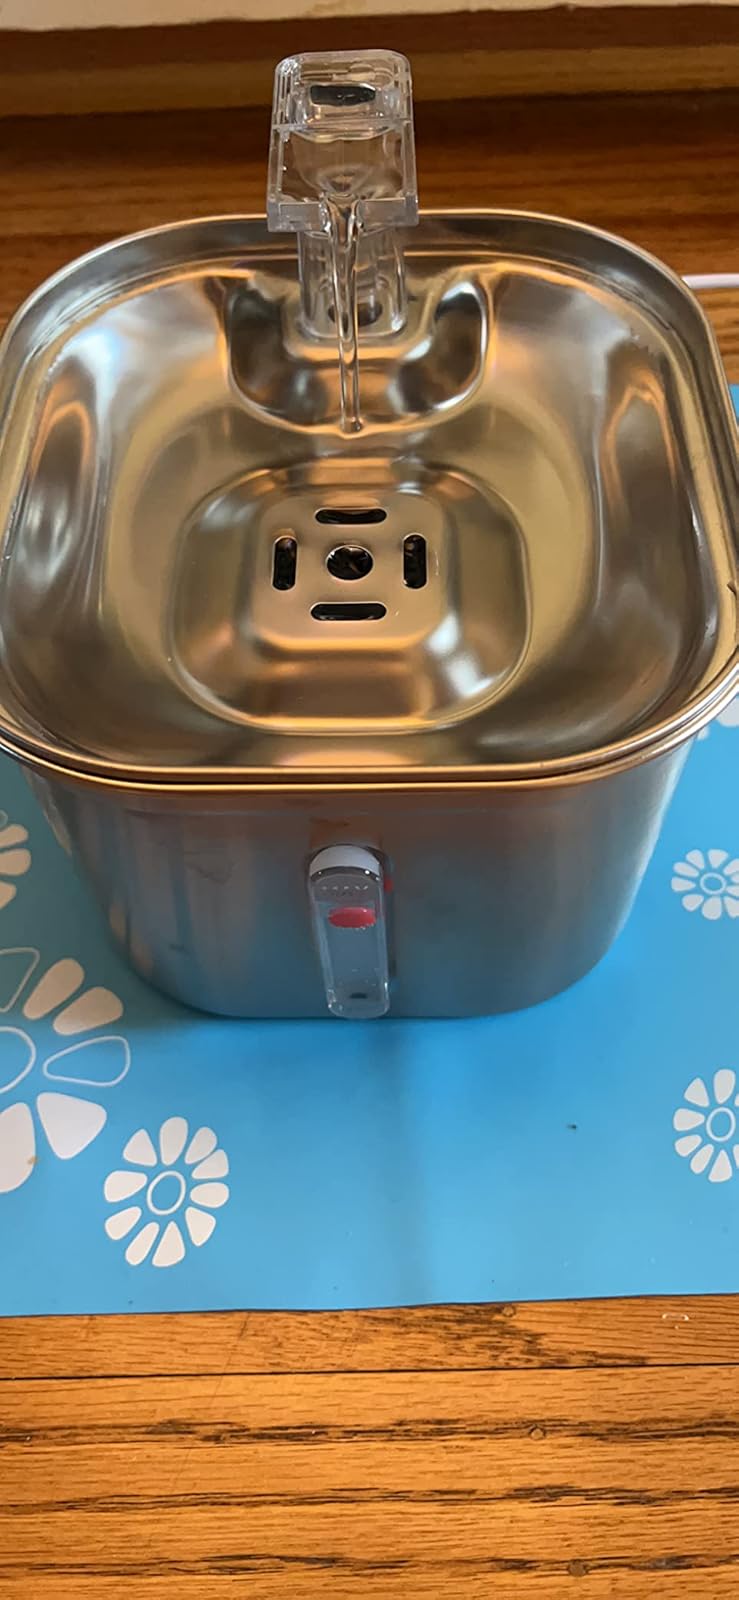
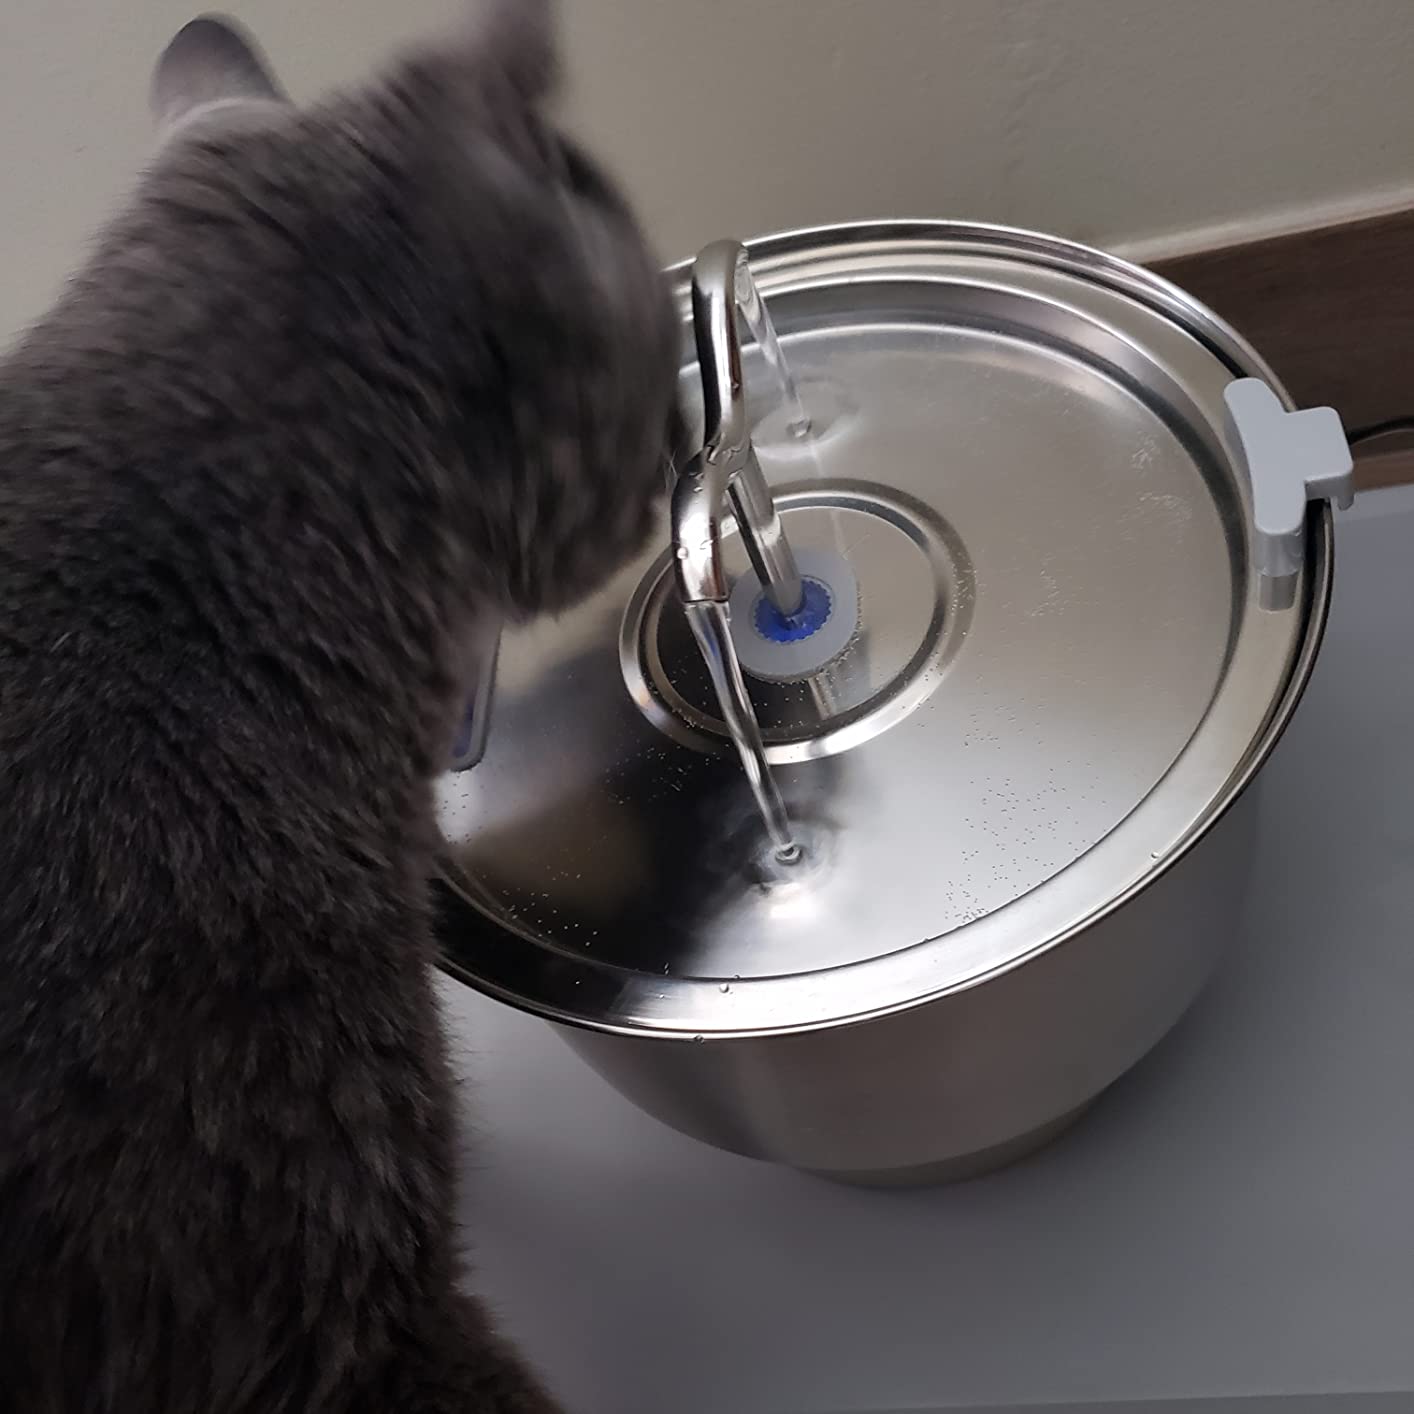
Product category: items_bowl
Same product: no